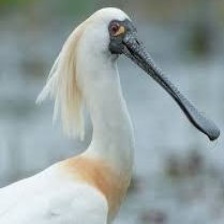
Species: BLACK FACED SPOONBILL
Scientific name: PLATALEA MINOR
ImageNet parent category: spoonbill